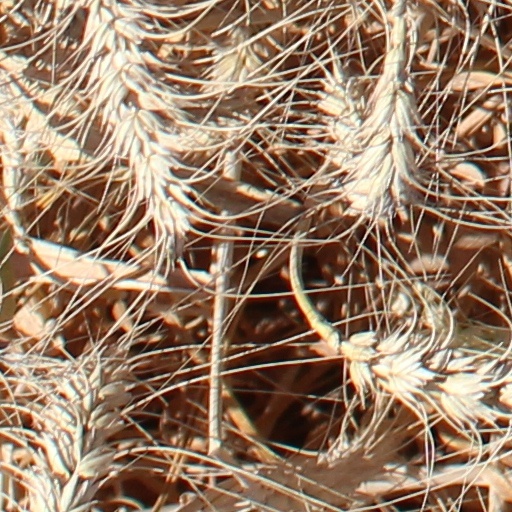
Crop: wheat